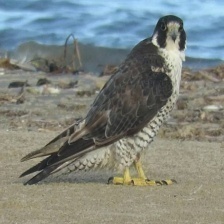
Species: PEREGRINE FALCON
Scientific name: FALCO PEREGRINUS